Adam Terry

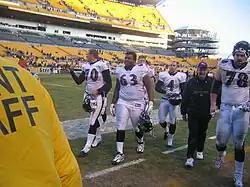
Terry (78) with the Ravens in 2006.

Terry was selected by the Baltimore Ravens in the second round (64th overall) in the 2005 NFL draft. In his rookie season, he played in seven games. In the 2006 season he played in all 16 regular season games and was part of an offensive line that only allowed 17 sacks, a franchise record. Furthermore, that season the Ravens rushed for 1,637 yards and 11 touchdowns. However, Terry continued to struggle with injuries, which led to his departure.